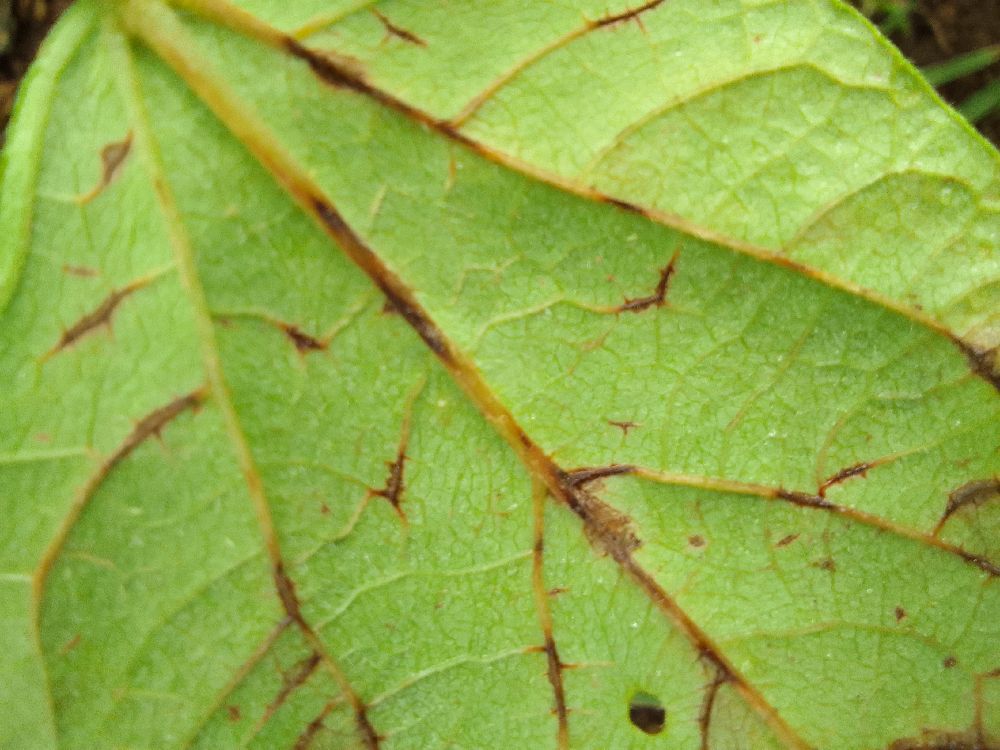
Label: anthracnose